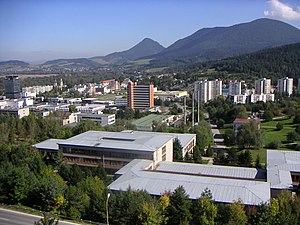
Považská Bystrica / Eksterne links
Udsigt over Považská Bystrica
Považská Bystrica er en by i det nordvestlige Slovakiet. Byen har et areal på 90,6 km² og en befolkning på 39.837 indbyggere.